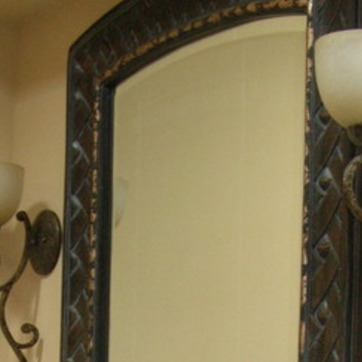
Material: mirror